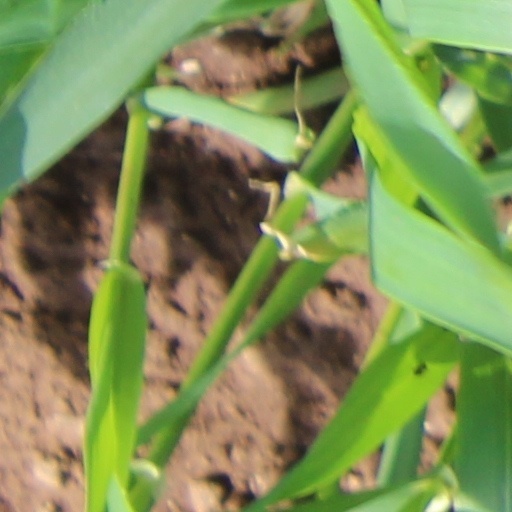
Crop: wheat